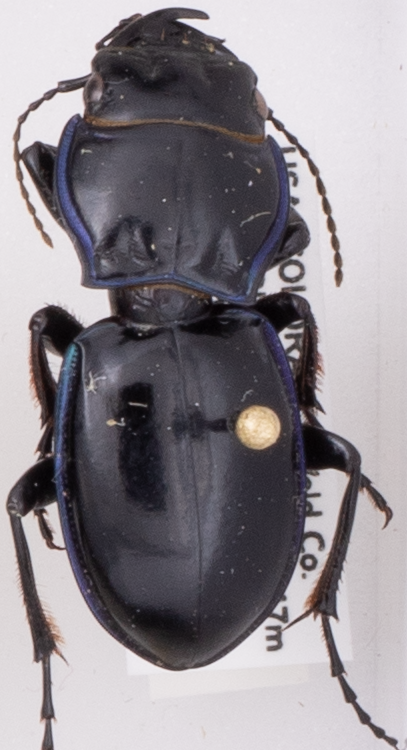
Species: Pasimachus elongatus
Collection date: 2021-06-09
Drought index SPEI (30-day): -0.32
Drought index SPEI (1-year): -0.39
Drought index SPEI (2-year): -0.46